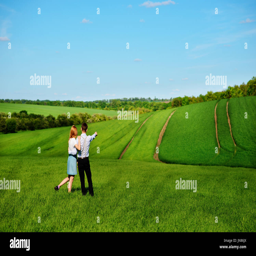
a young couple standing in the field , the girl shows her hand to the sky